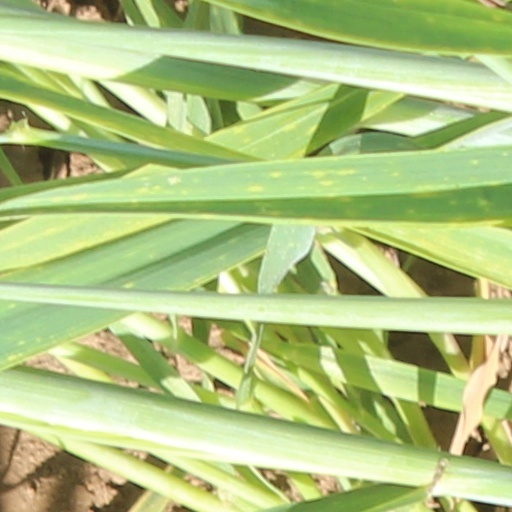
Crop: wheat